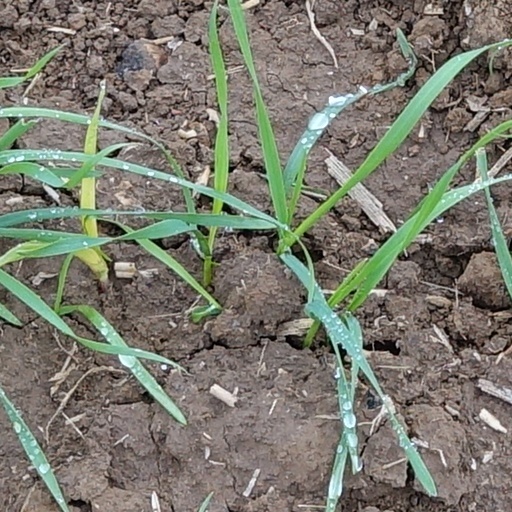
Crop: wheat